Sarasas Witaed Suksa School

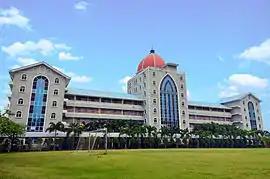
Building 3

Building 2, completed in 2000, is a 5-storey concrete building, currently used for Kindergarten grades 1–3 teaching and learning. Some halls, dining rooms, teachers' rooms, laboratories and cooking rooms. On the fifth floor, is a large meeting room spanning the length of the whole school building, used for storing things and organizing various activities.